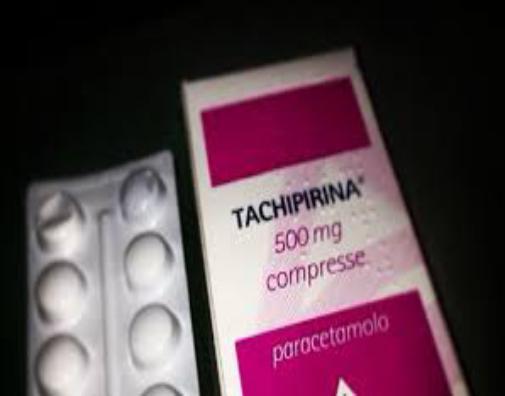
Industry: Medical